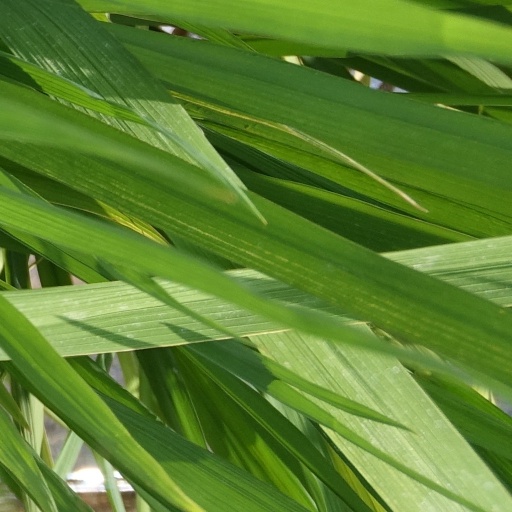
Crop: rice